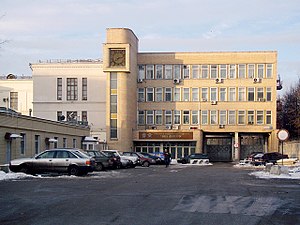
Sukhoj
Sukhojs hovedkvarter i Moskva
Sukhoj er en russisk flyfabrikant. Virksomheden blev grundlagt af Pavel Sukhoj i 1939 som Sukhoj Designbureau, og består i dag af Sukhoj Designbureau, Novosibirsk flyproduktionsforening, Komsomolsk-na-Amure flyproduktionsforening og Irkutsk luftfart. Sukhoj har hovedsæde i Moskva. Sukhoj producerer fly til militær og civil brug samt fly til luftakrobatik.